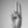
ASL letter: U